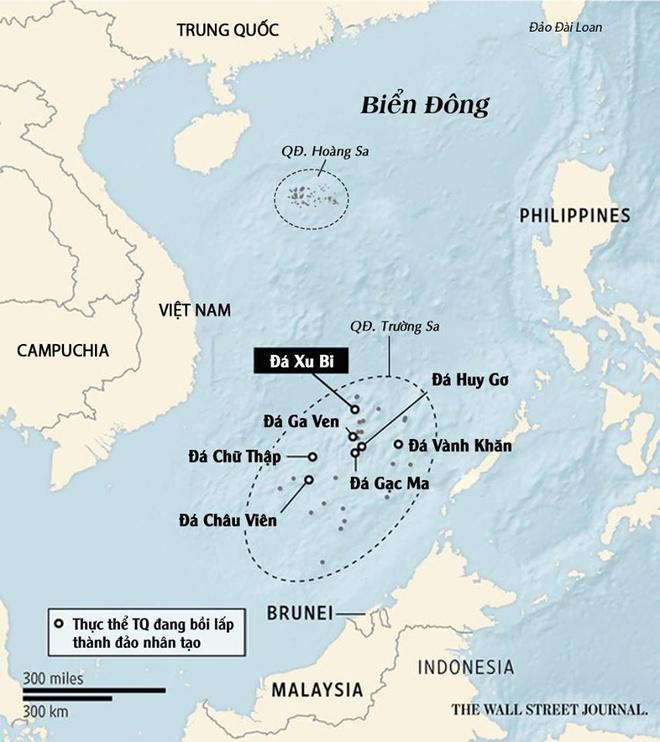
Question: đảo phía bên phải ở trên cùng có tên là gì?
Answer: có tên là đảo đài loan